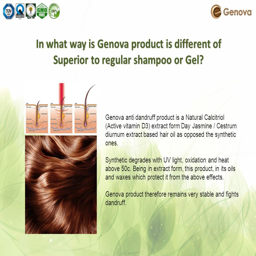
in what way is product is different to regular shampoo or gel .